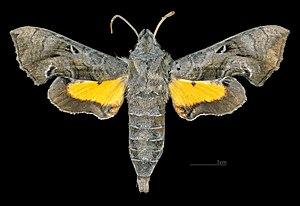
Neogurelca hyas est une espèce d'insectes lépidoptères de la famille des Sphingidae, de la sous-famille des Macroglossinae, de la tribu des Macroglossini, de la sous-tribu des Choerocampina et du genre Neogurelca. C'est l'espèce type pour le genre.
Neogurelca est un genre de lépidoptères de la famille des Sphingidae de la tribu des Macroglossini.